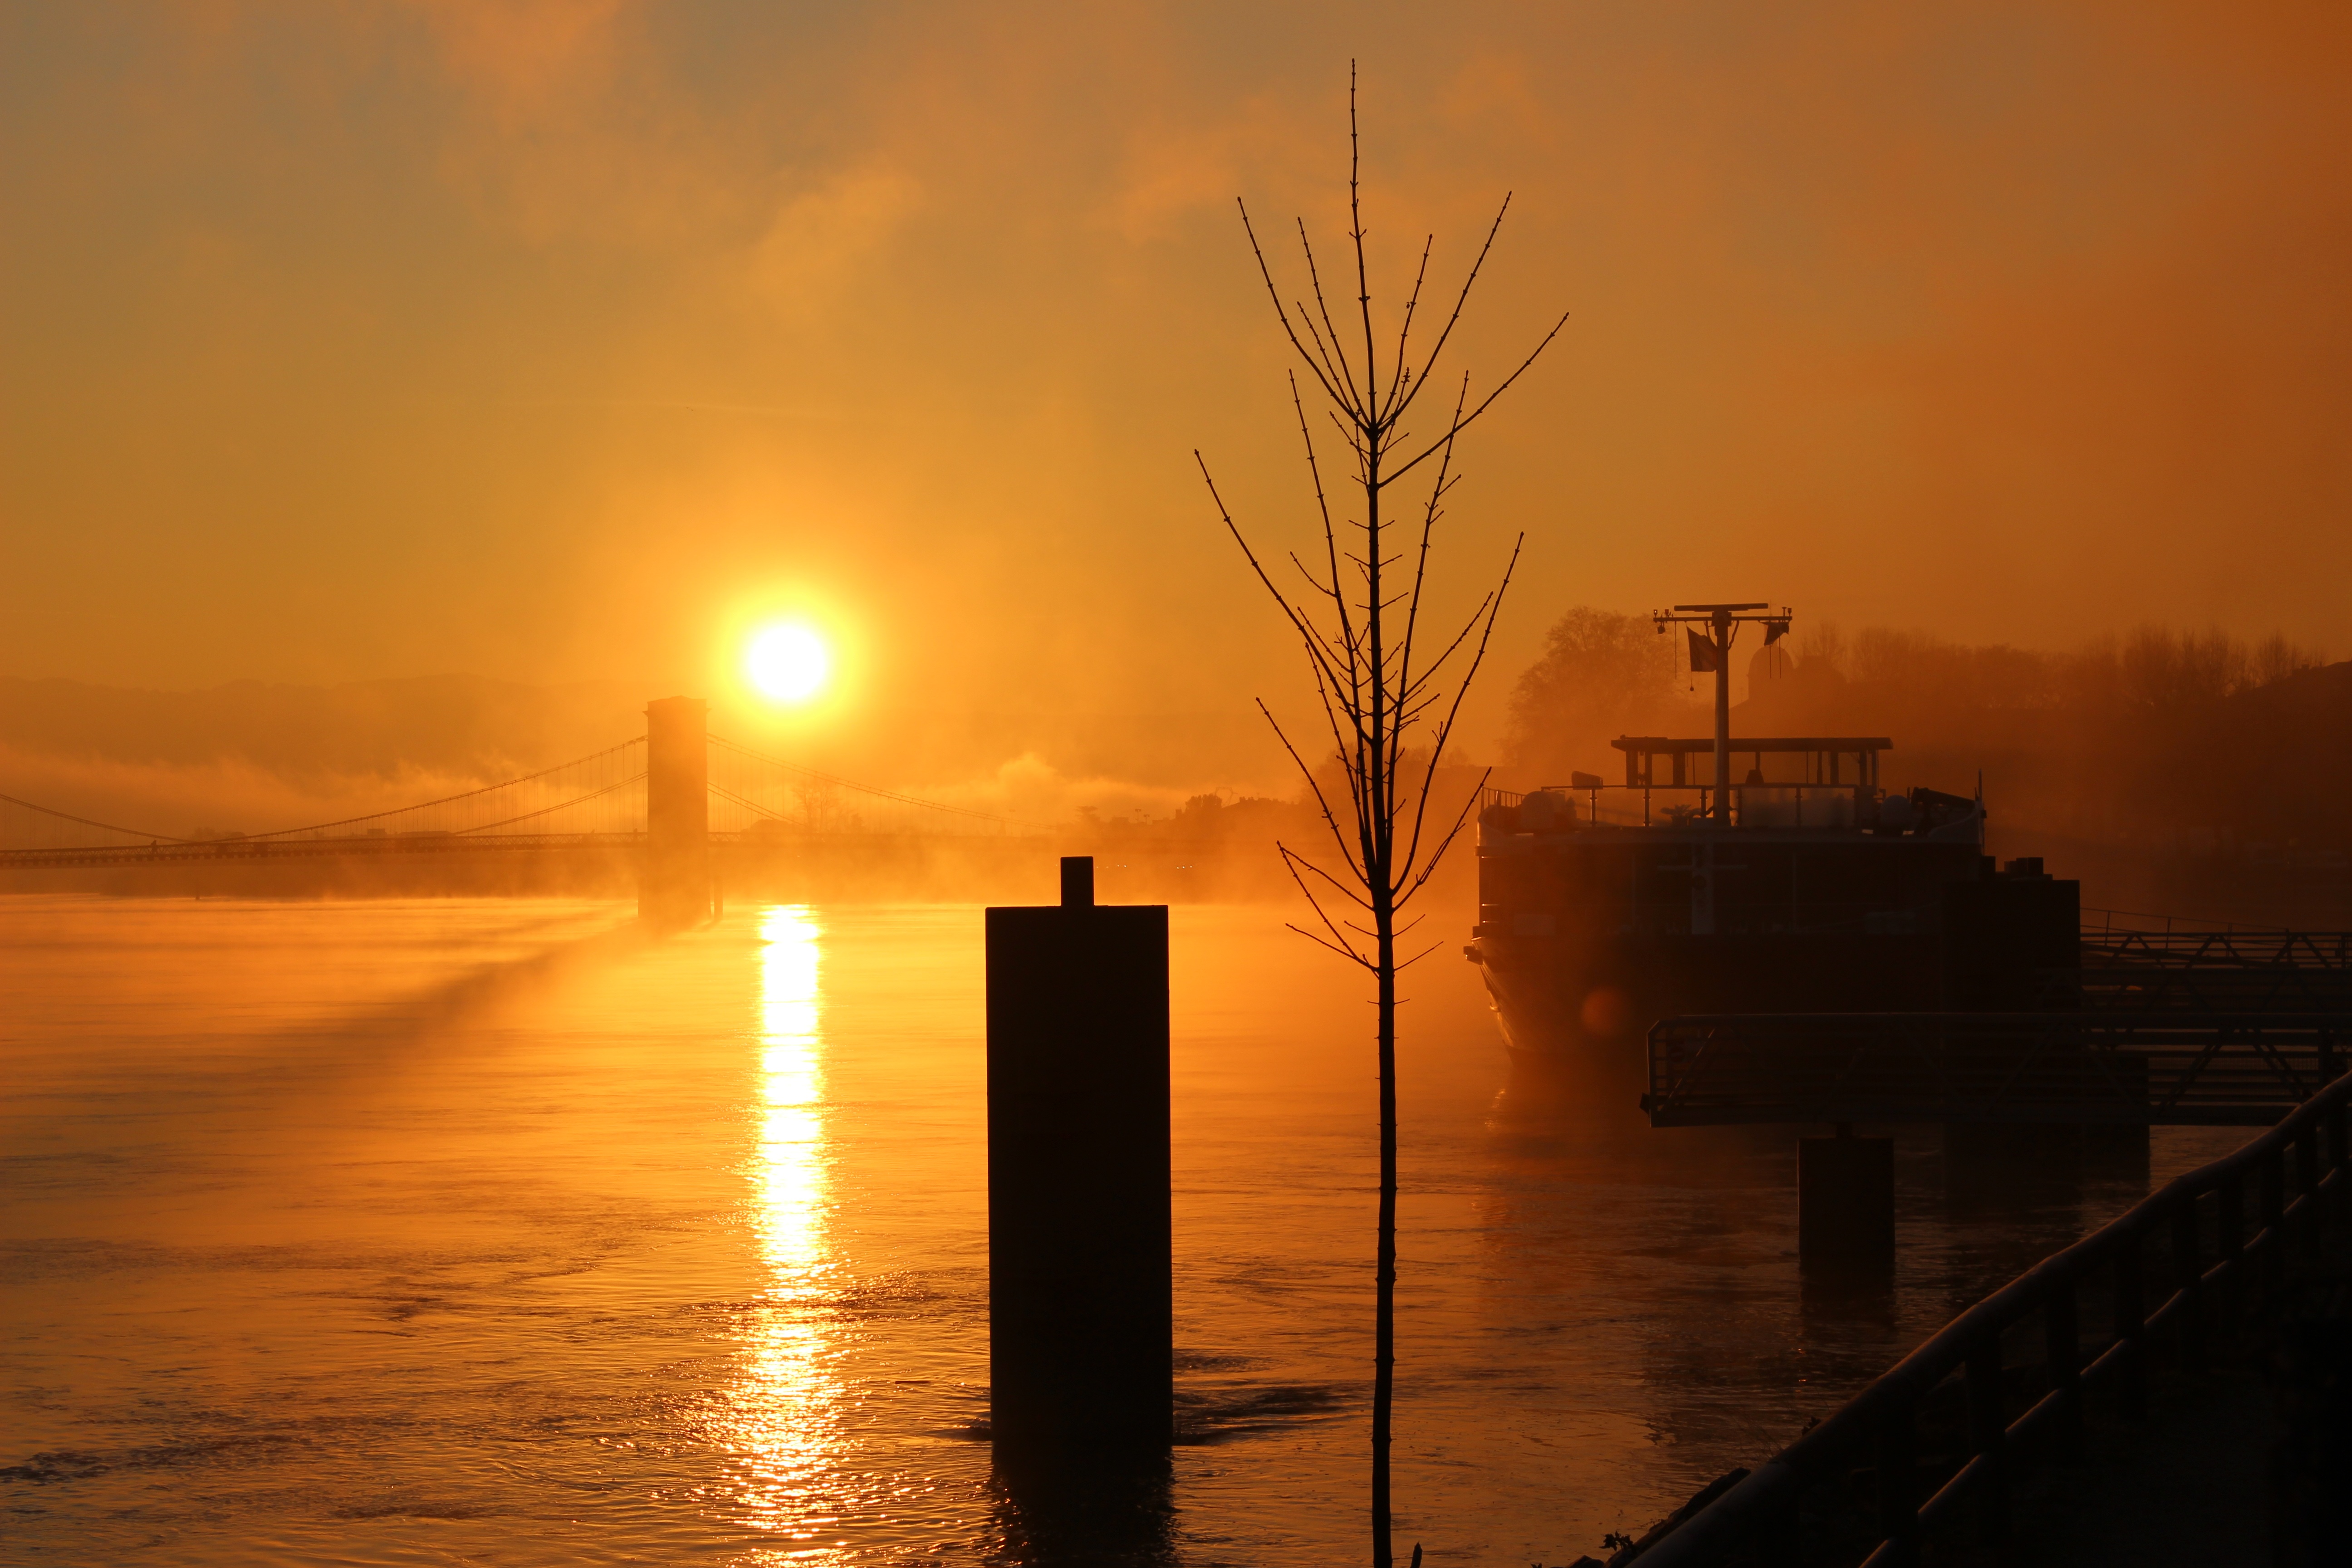
sea, horizon, sun, fog, sunrise, sunset, mist, sunlight, morning, dawn, mystical, dusk, evening, reflection, mood, morgenstimmung, afterglow, rhone, atmospheric phenomenon